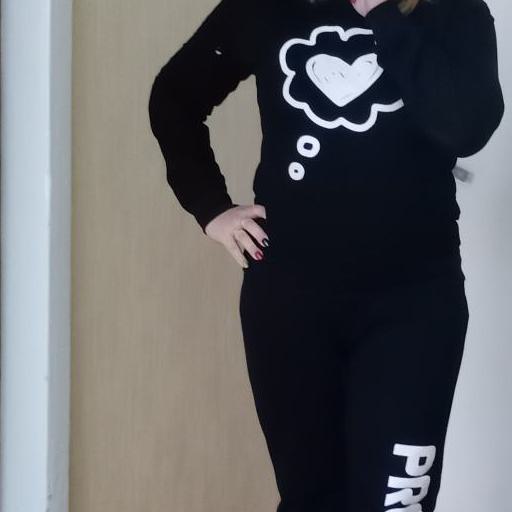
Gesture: no_gesture